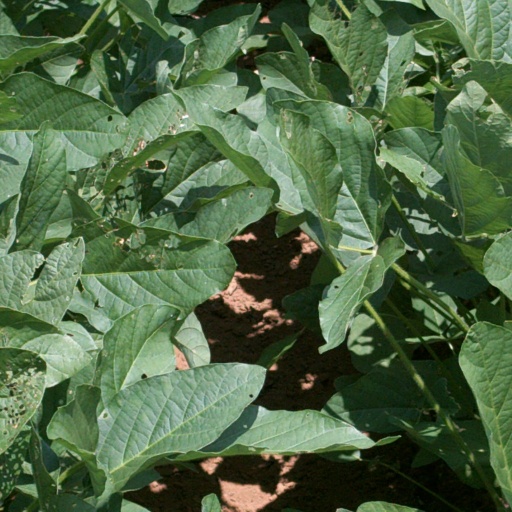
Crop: soybean